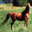
Label: horse